Judicial dissolution

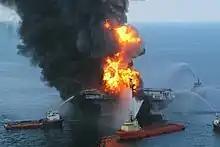
Negligence, such as causing preventable disasters like the Deepwater Horizon oil spill, is one justification often cited by proponents of a corporate death penalty.

Judicial dissolution, informally called the corporate death penalty, is a legal procedure in which a corporation is forced to dissolve or cease to exist.